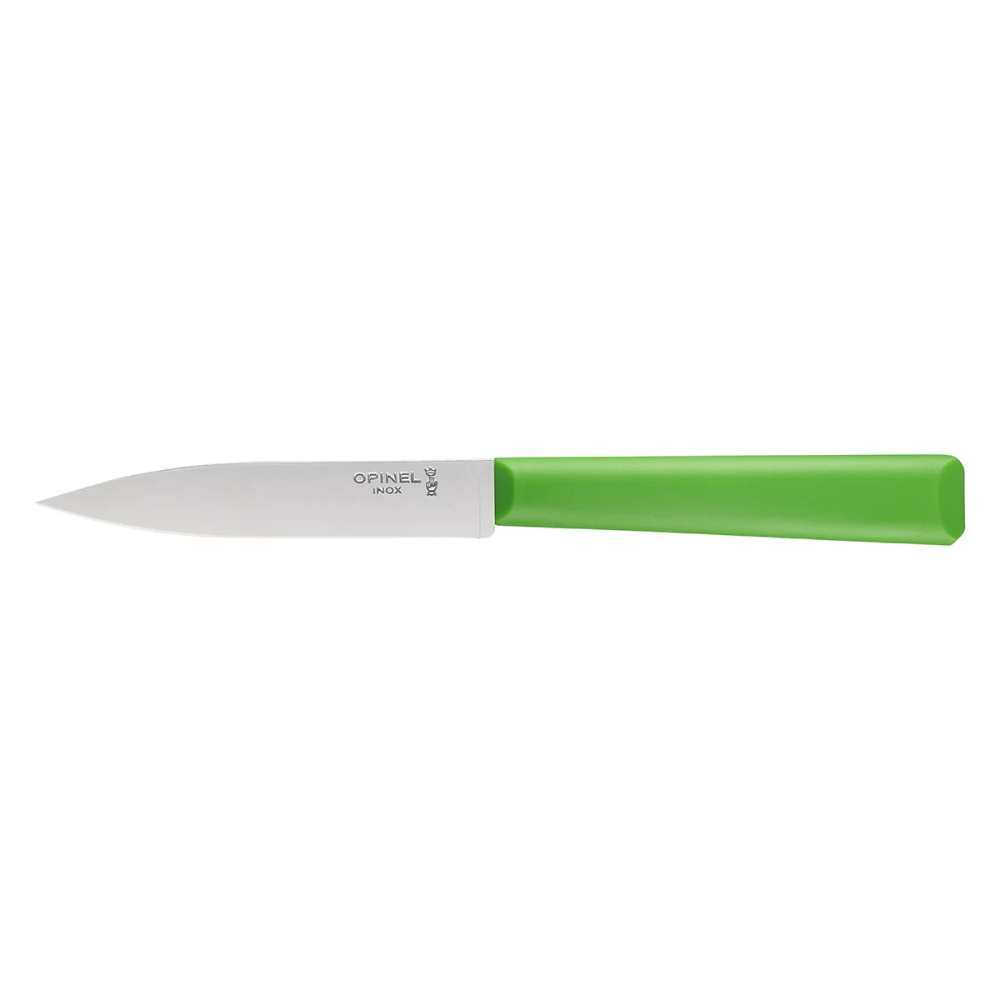
OPINEL N312 Les Essentiels + Paring Knife - Green
OPINEL N°312 Les Essentiels + Paring Knife - Green The paring knife that adds a pop of colour to your kitchen! The paring knife from the Essentiels + collection enables you to cut and slice with precision, as well as peeling fruit and vegetables. It has a smooth, sharp 10cm blade and a polymer handle that is dishwasher safe and comfortable in the hand. Made in France. Blade Length: 10cm Stainless Steel Blade: Hardness 55-57 HRC. European origin. The stainless steel used in OPINEL blades is a grade optimized to guarantee both high corrosion resistance and high mechanical performance. The blade offers excellent sharpness and high resistance to abrasion (wear) which allows it to withstand regular contact with hard materials, such as ceramics, before requiring re-sharpening. Stainless steel has the advantage of requiring no special maintenance under ordinary conditions of use, unlike carbon steel. Nevertheless, it can meet its limits when it is put in prolonged contact with an aggressive environment (acid, salt water, detergent) Handle: The Essentiels + knives handles are made of high quality polymer. They are water, chemical and heat resistant.
Brand: Opinel
Category: Home & Garden > Kitchen & Dining > Kitchen Tools & Utensils > Kitchen Knives > Paring Knives